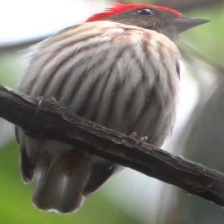
Species: STRIPPED MANAKIN
Scientific name: MACHAEROPTERUS REGULUS